Vilkkanundu Swapnangal

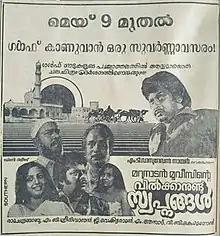
Pre-release poster

Vilkkanundu Swapnangal is a 1980 Indian Malayalam-language drama film, directed by Azad, written by M.T. Vasudevan Nair and produced by V. B. K. Menon. The film stars Sukumaran, Srividya, Sudheer, Bahadoor and Sreenivasan. The film also features Mammootty, in his first credited role.